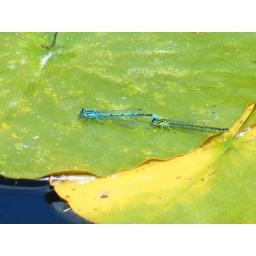
This common blue was paired on a lily pad in the same pond as the large red in godshill i-o-w